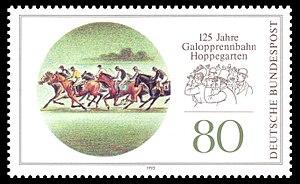
Hoppegarten est une commune de l'arrondissement de Märkisch-Oderland, dans le Land de Brandebourg, en Allemagne. Sa population s'élevait à environ 18 070 habitants en 2019.